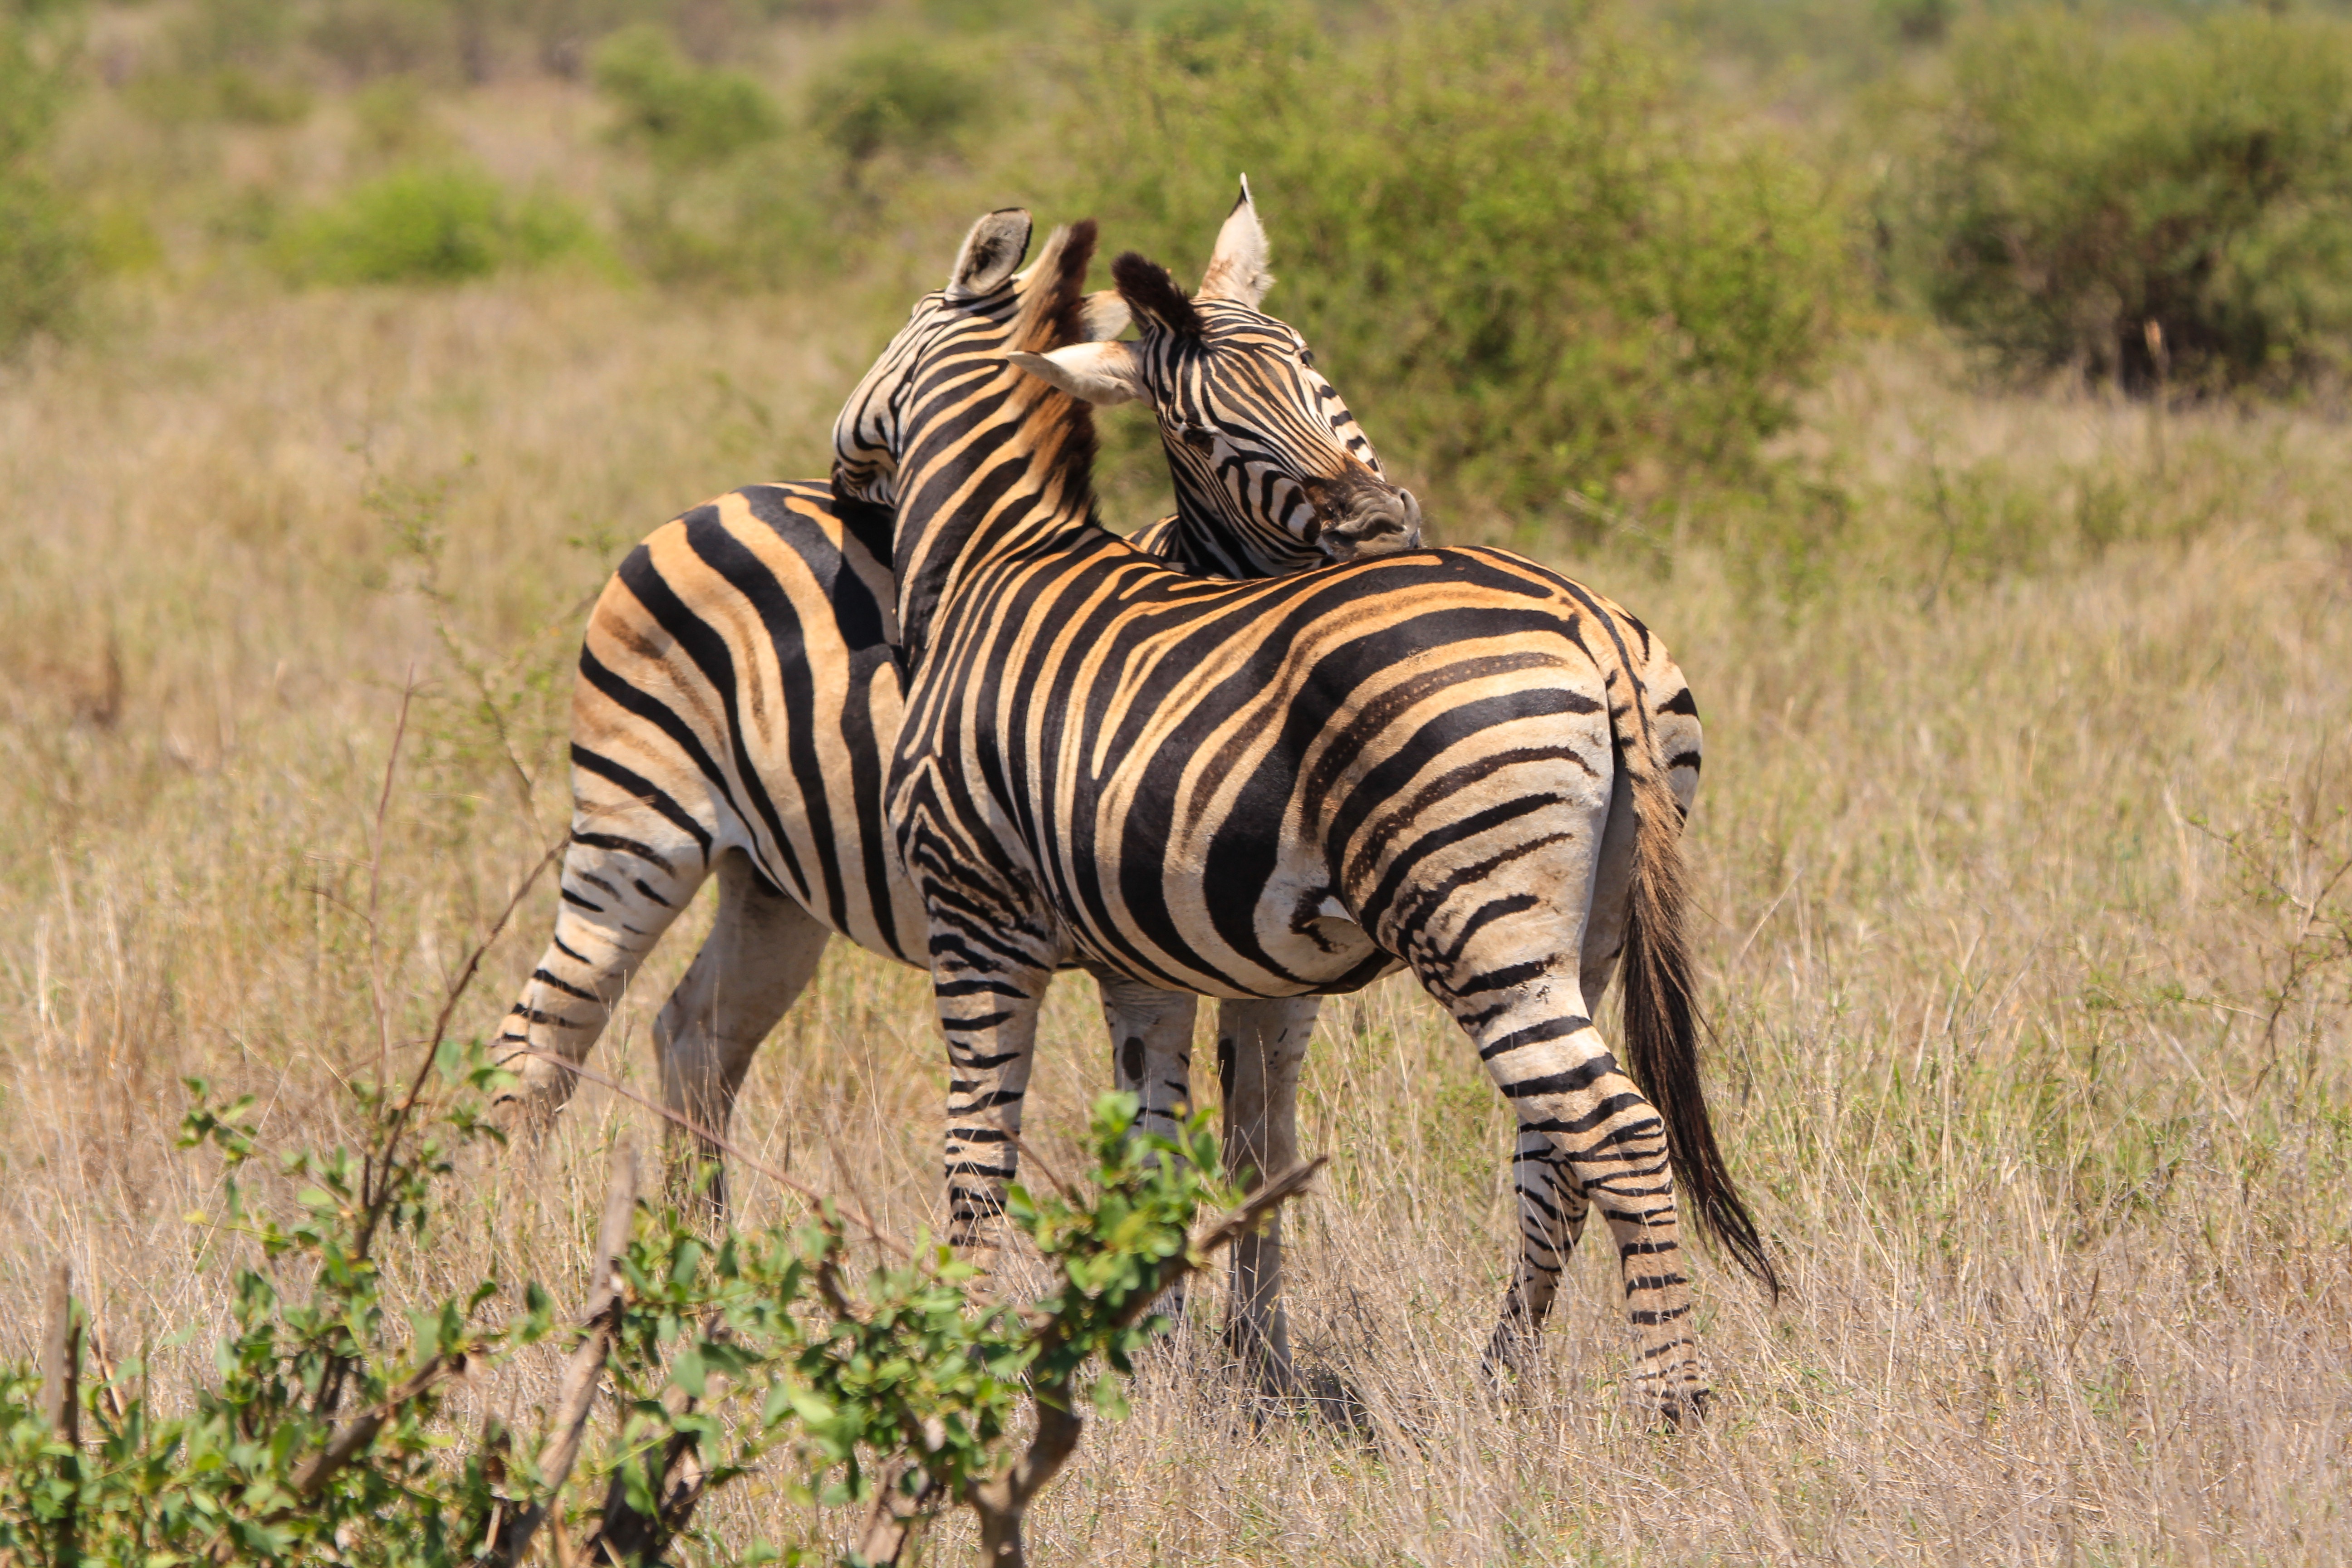
nature, adventure, wildlife, love, mammal, fauna, savanna, zebra, grassland, animals, vertebrate, animal world, safari, south africa, wild animals, horse like mammal